Bundjalung people

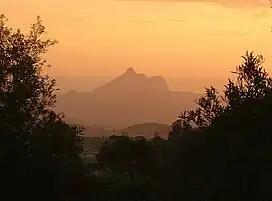
Wollumbin, a range to the north of Mt Warning

On 15 May 1770, the coast in the vicinity of Evans Head was first mapped and described by Lieutenant James Cook on the Royal Navy barque , during the first voyage of James Cook to what became known as New Zealand and Australia. Cook did not land but, the next day, he saw and named Cape Byron and Mount Warning, known to the Bundjalung Nation as Wollumbin. He named Mount Warning as a result of encountering nearby offshore reefs.